Fang Junying

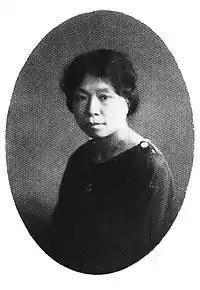
Fang Junying

She was the niece of the progressive reformer Fang Jiashi, a follower of Weng Tonghe, and sister of the revolutionaries Fang Shengdong and Fang Shengtao. From 1901 to 1911, she studied in Japan, and became involved with the revolutionary republican movements among the Chinese students there. She became a member of the Tonghmenghui in 1905, and head of its assassination section in 1907. In 1908, she participated in a planned assassination of Prince regent Zaifeng. She was one of the ideologists who planned the Guangzhou Uprising on 27 April 1911.